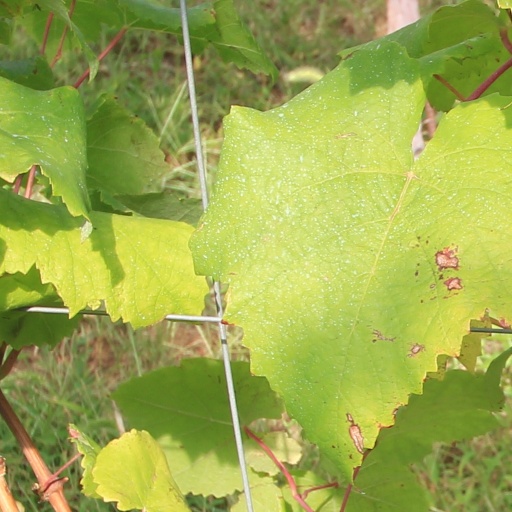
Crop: grape